Question: Where is the picture taken?
Tambaya: A ina aka ɗauki hoton?
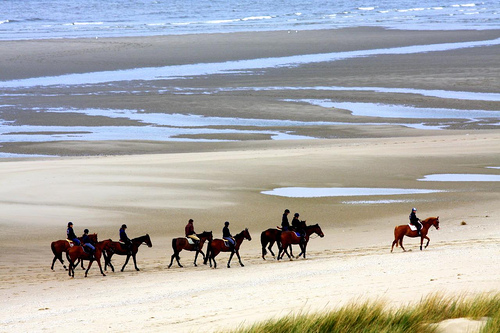
Answer: A beach.
Amsa: Bakin teku.